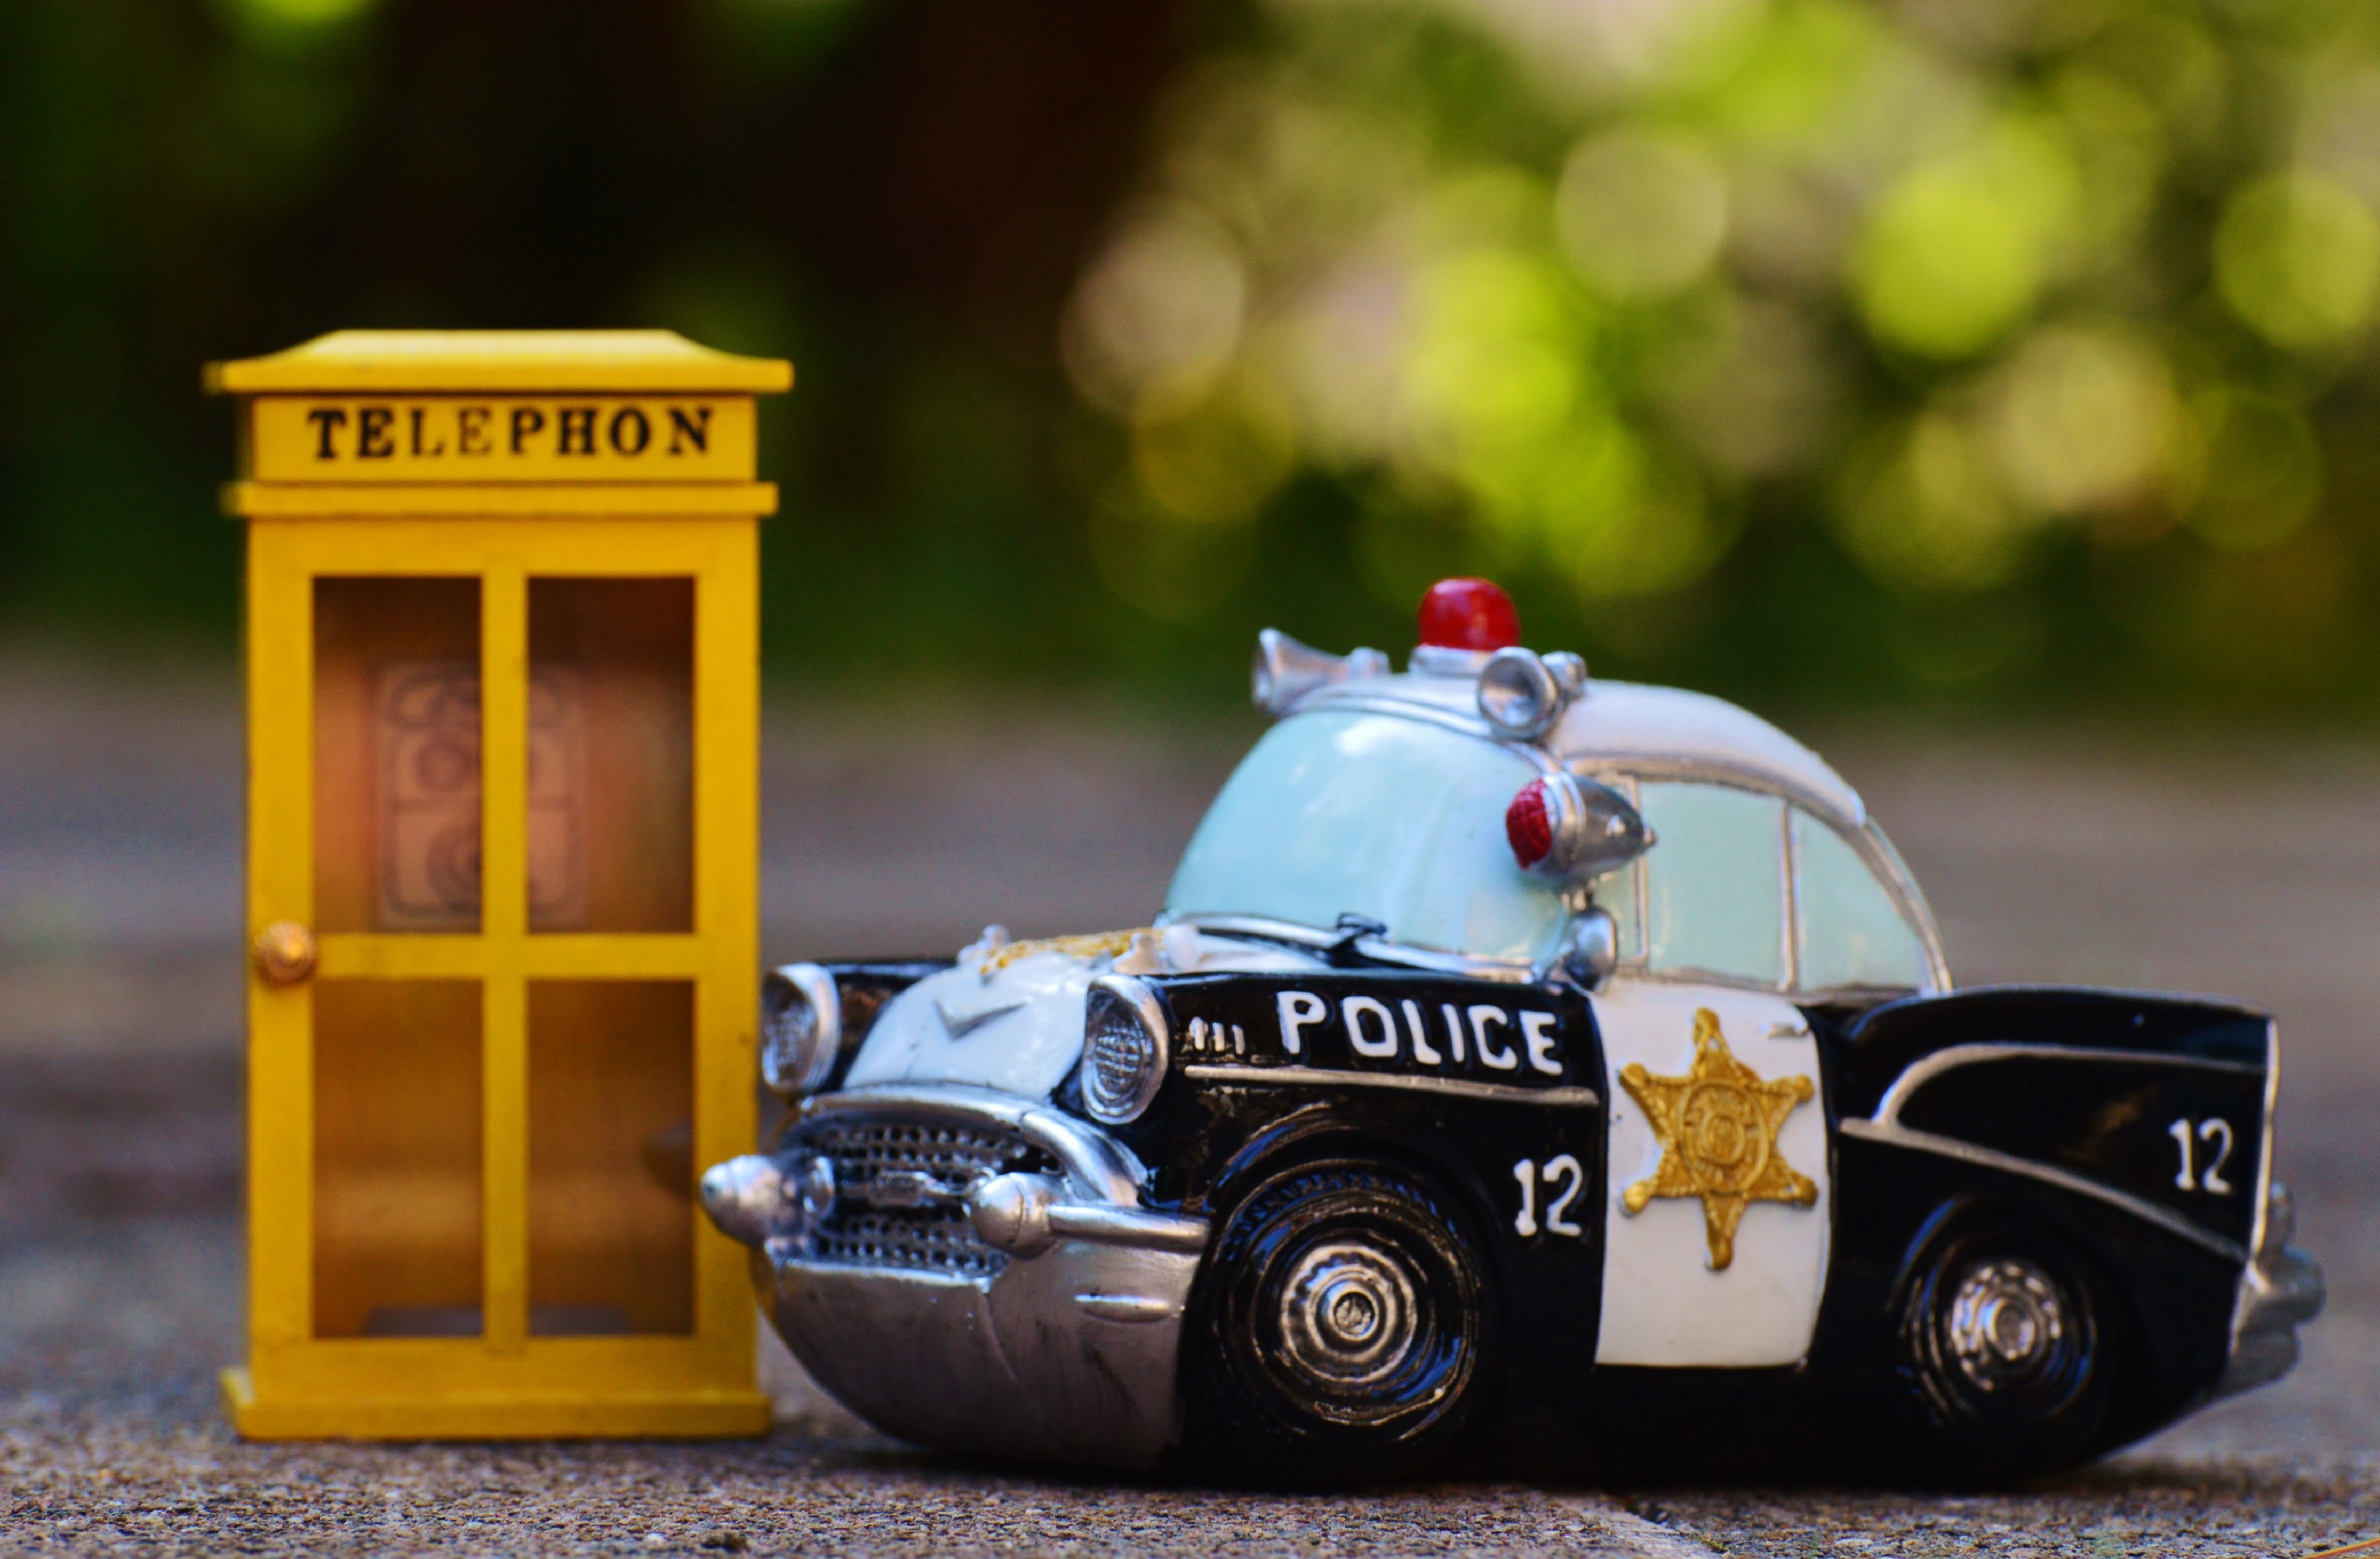
road, car, retro, vehicle, auto, vintage car, miniature, race car, race, racing, funny, police, emergency, model car, police car, patrol car, auto racing, automobile make